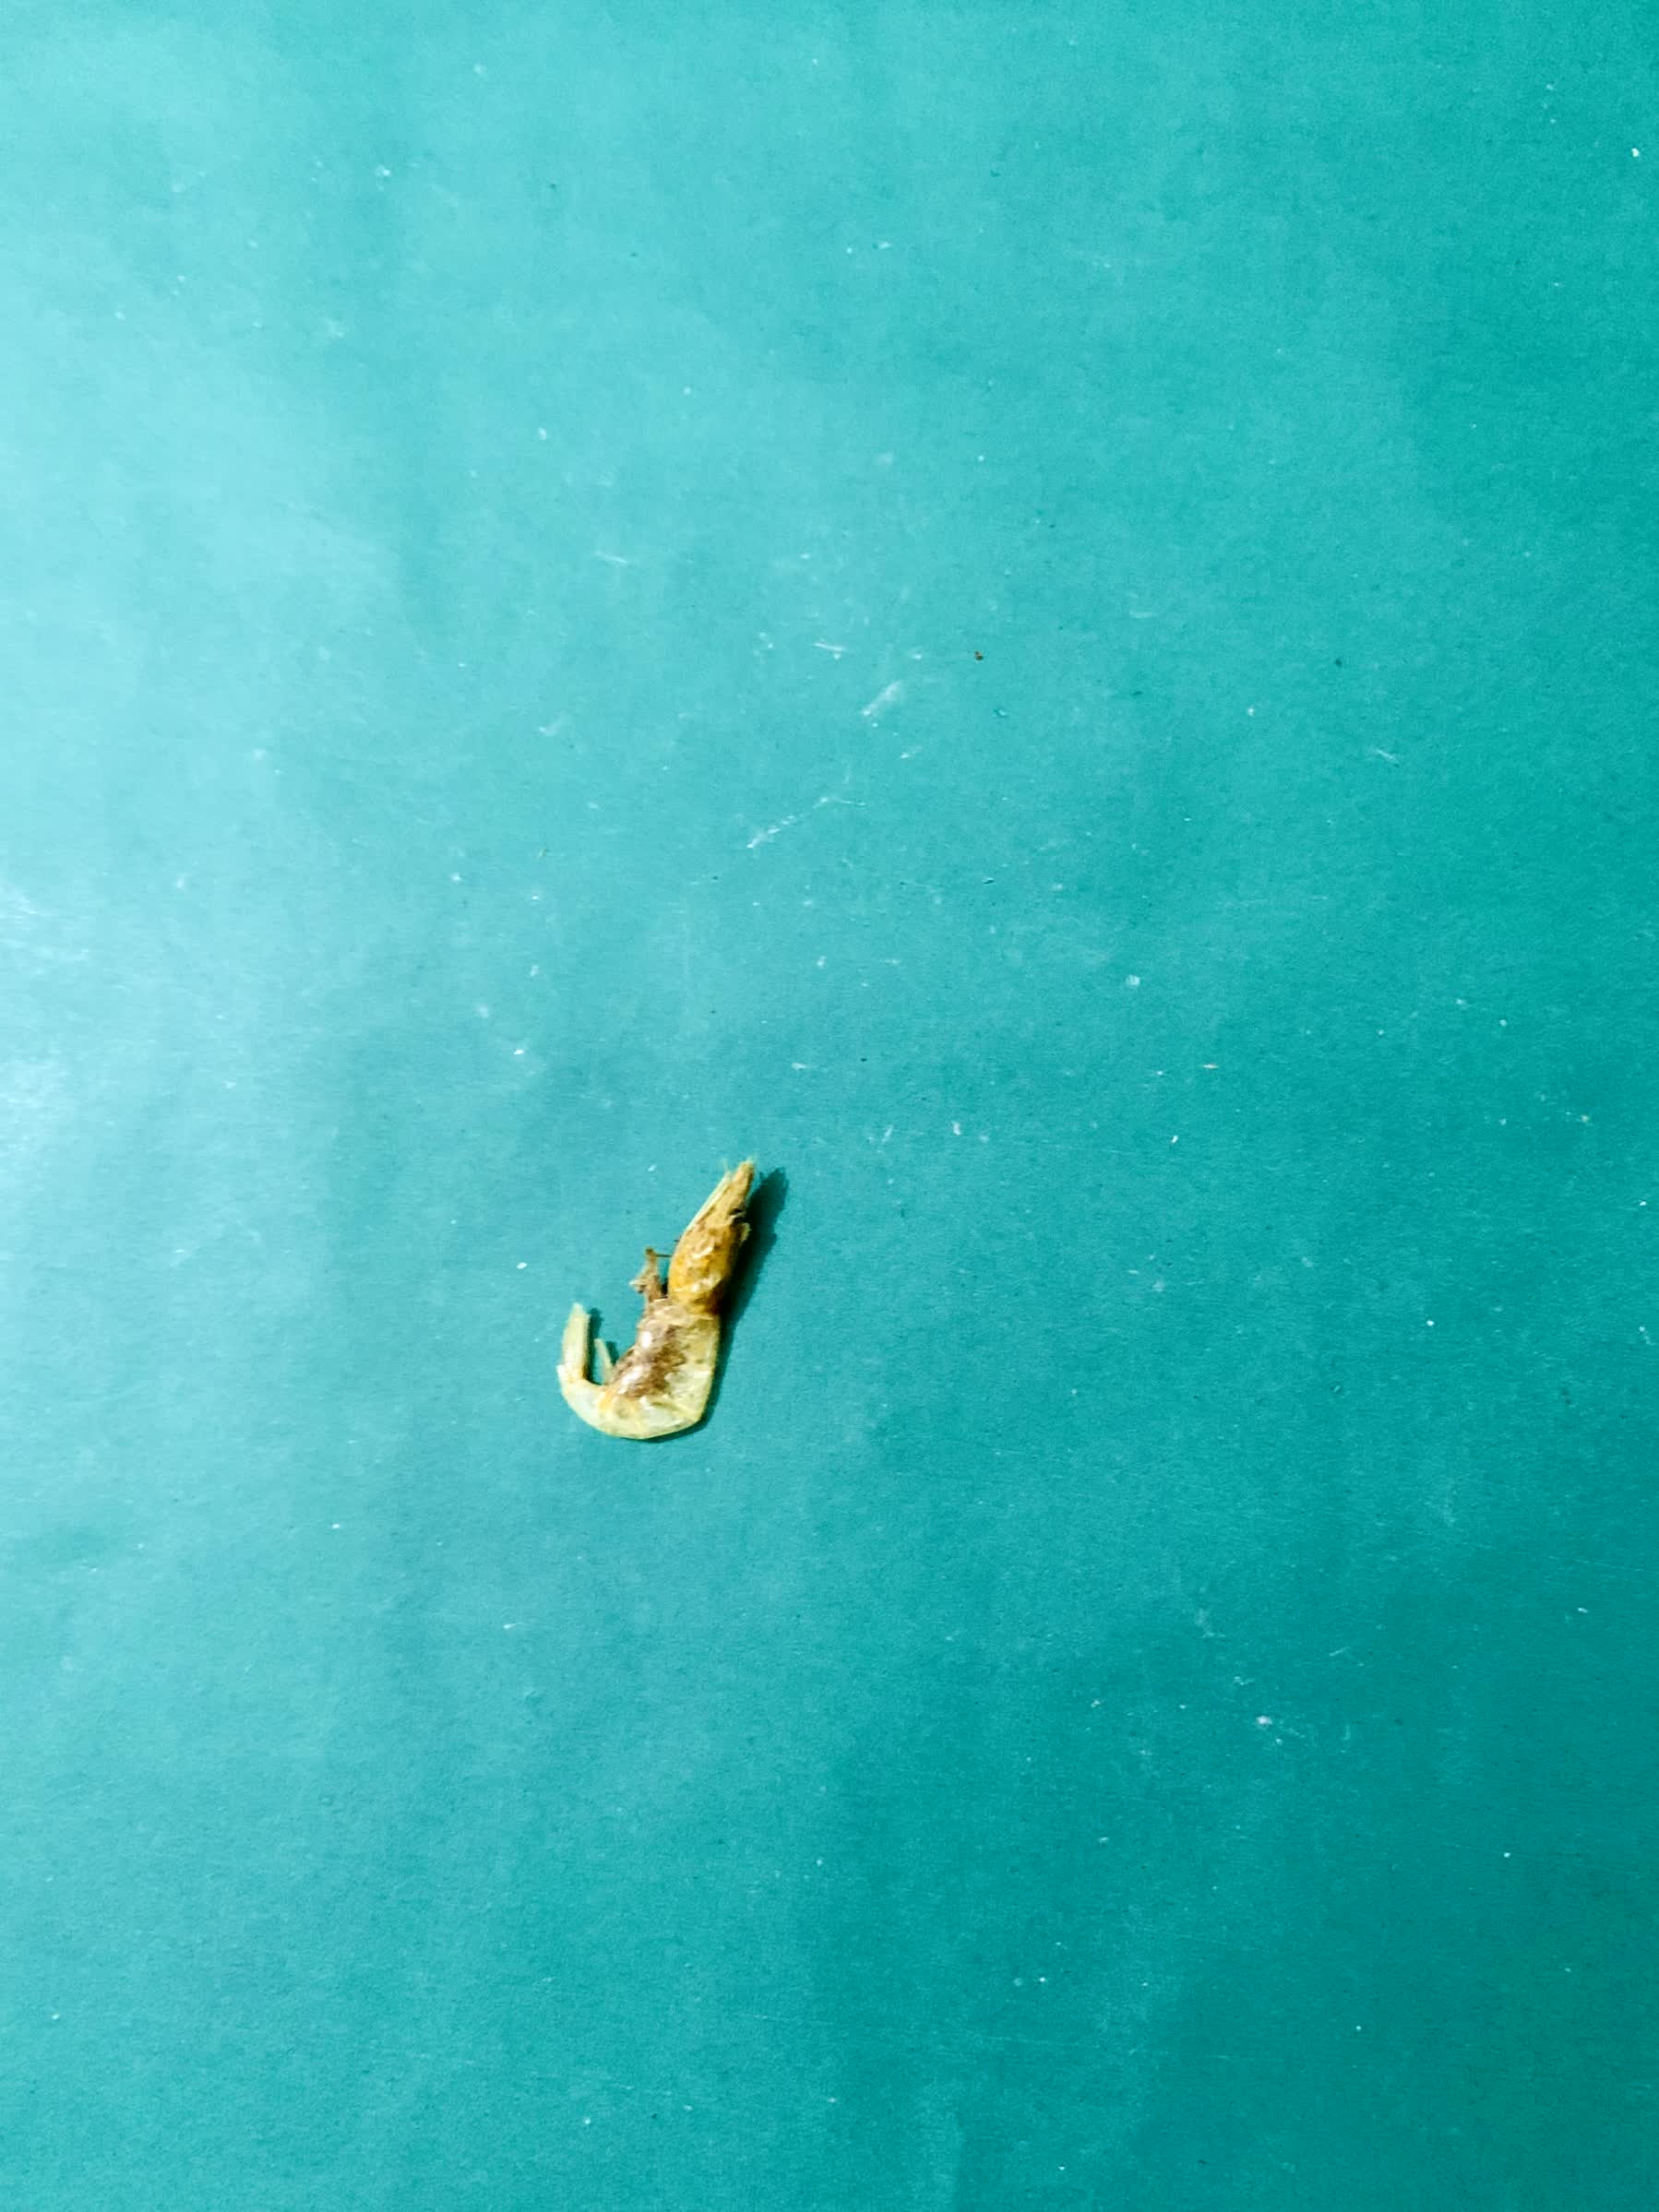
Species: chingri